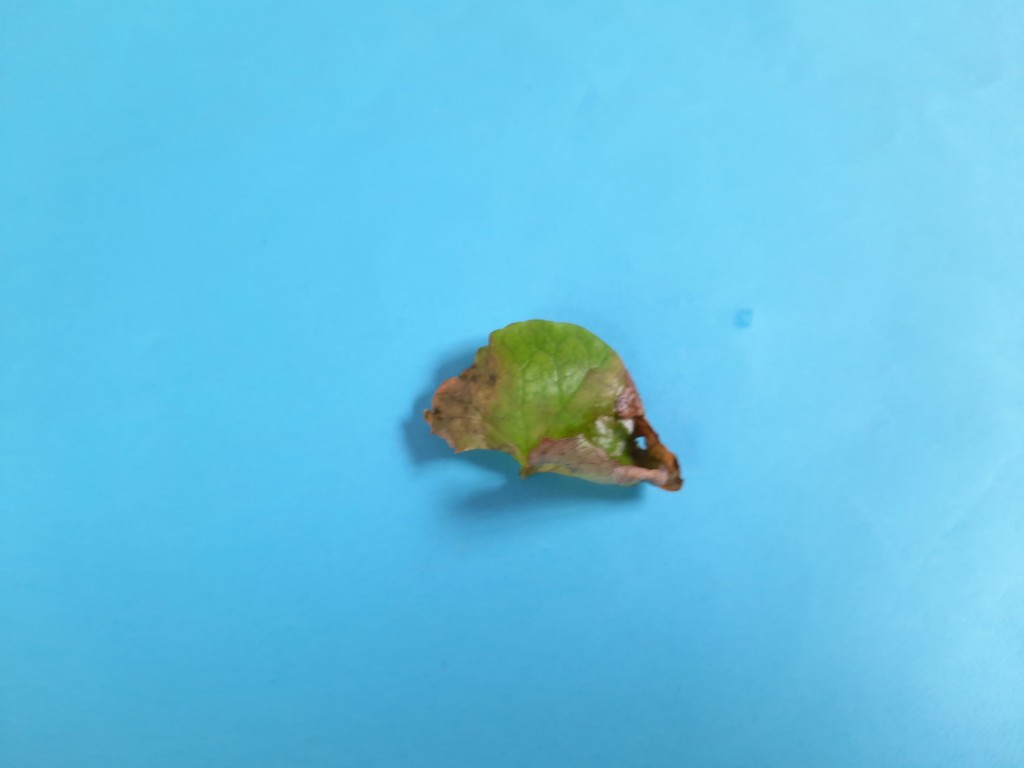
Label: Unhealthy